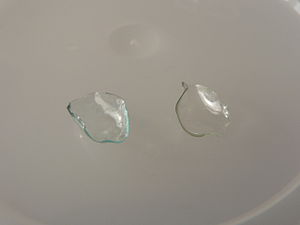
Kontaktlinse
Udtørrede bløde kontaktlinser
Udtørrede bløde kontaktlinser
En kontaktlinse er en lille linse af et polymermateriale som kan benyttes i stedet for briller. Kontaktlinsen er i kontakt med øjet og dækker øjets iris og pupil.